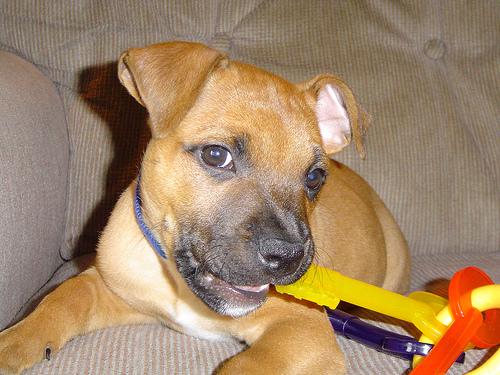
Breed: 216-n000078-American_Staffordshire_terrier